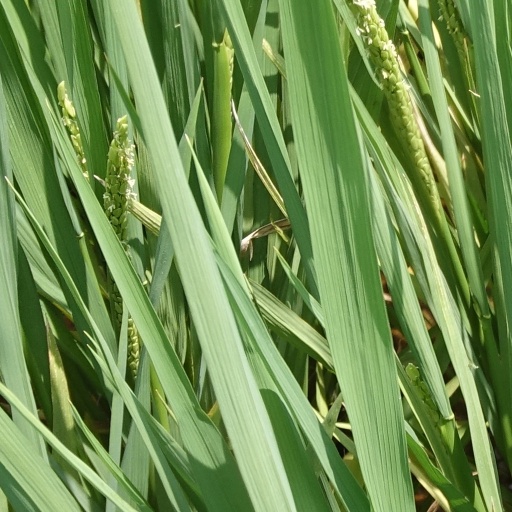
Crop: rice